Heinrich Danioth

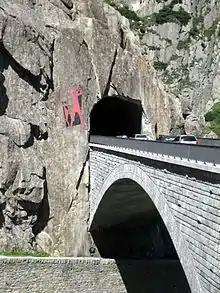
Devil image in the Schöllenen Gorge

Heinrich Danioth (1896–1953) was a Swiss painter and poet.